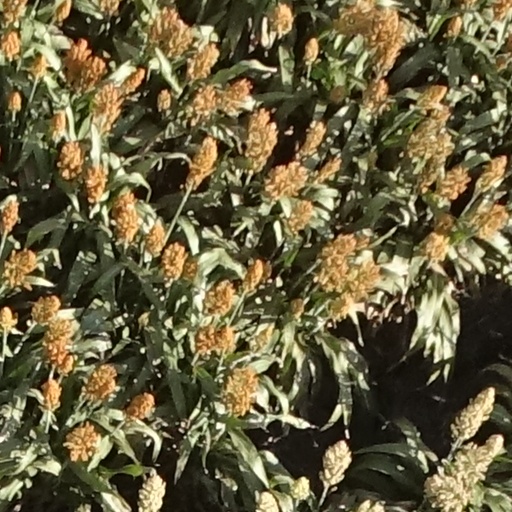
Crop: sorghum